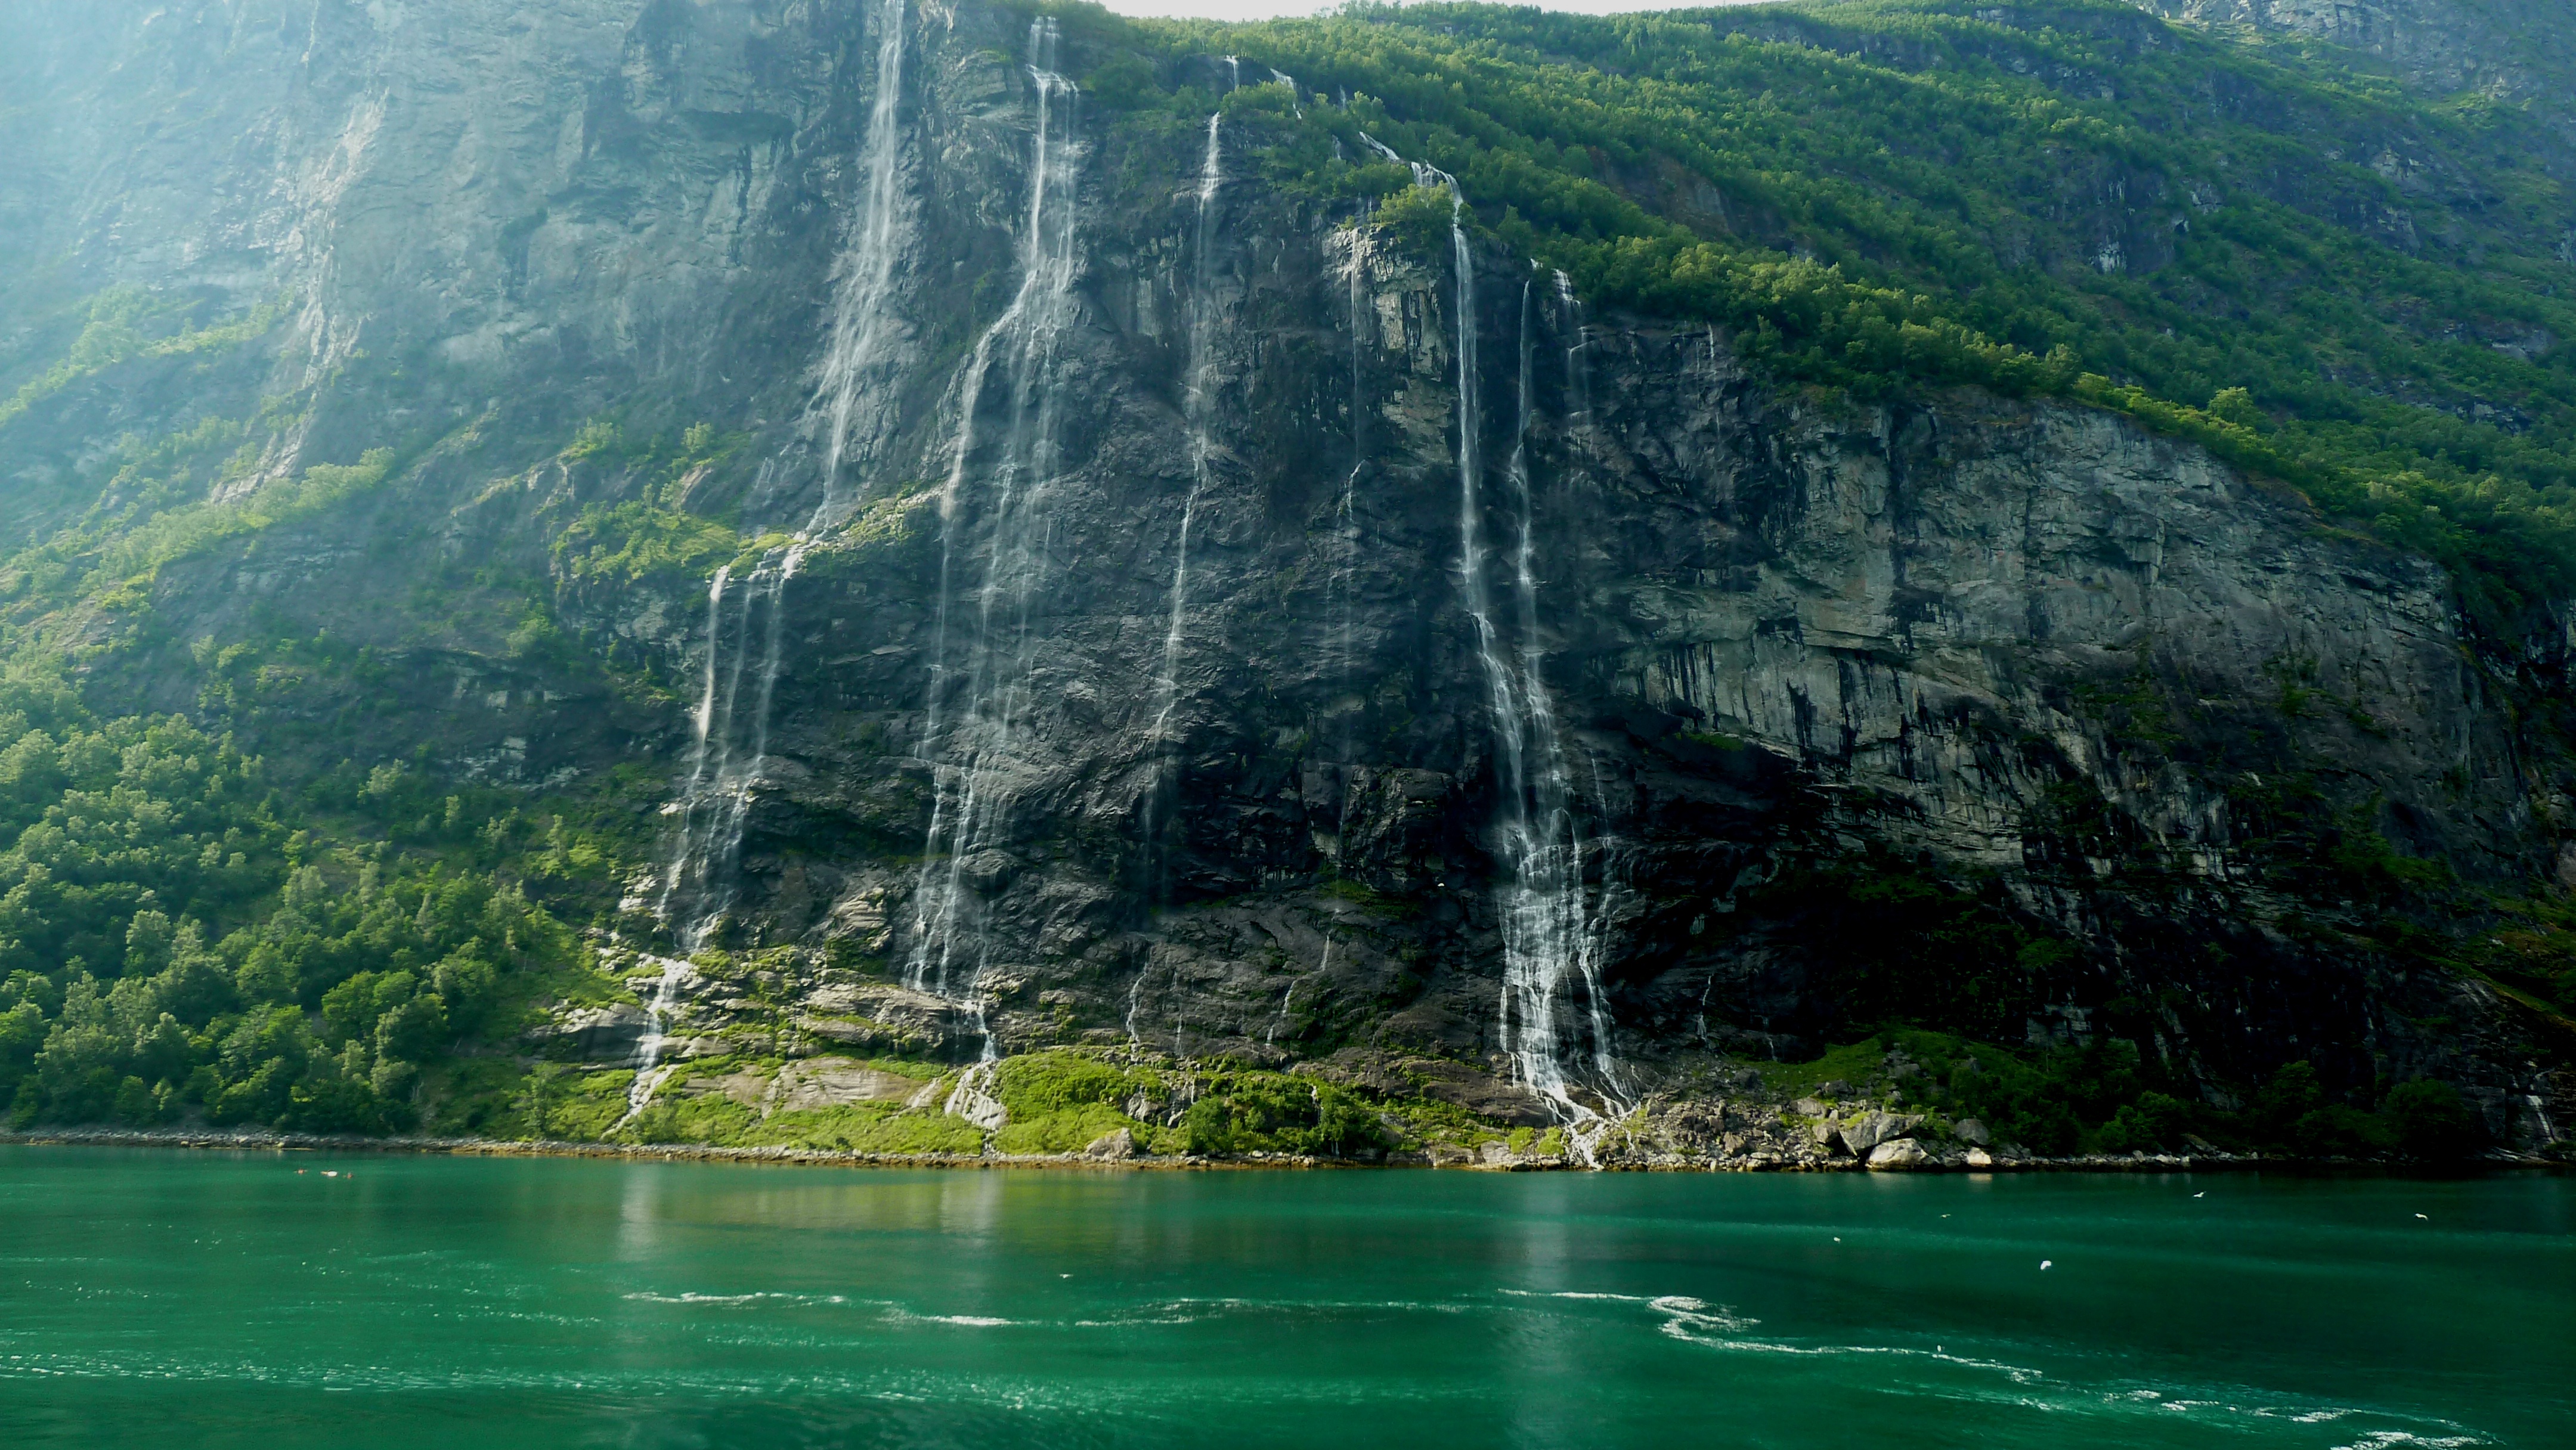
landscape, waterfall, mountain, lake, valley, mountain range, cliff, bay, fjord, terrain, cruise, loch, water feature, norway, landform, geographical feature, glacial landform